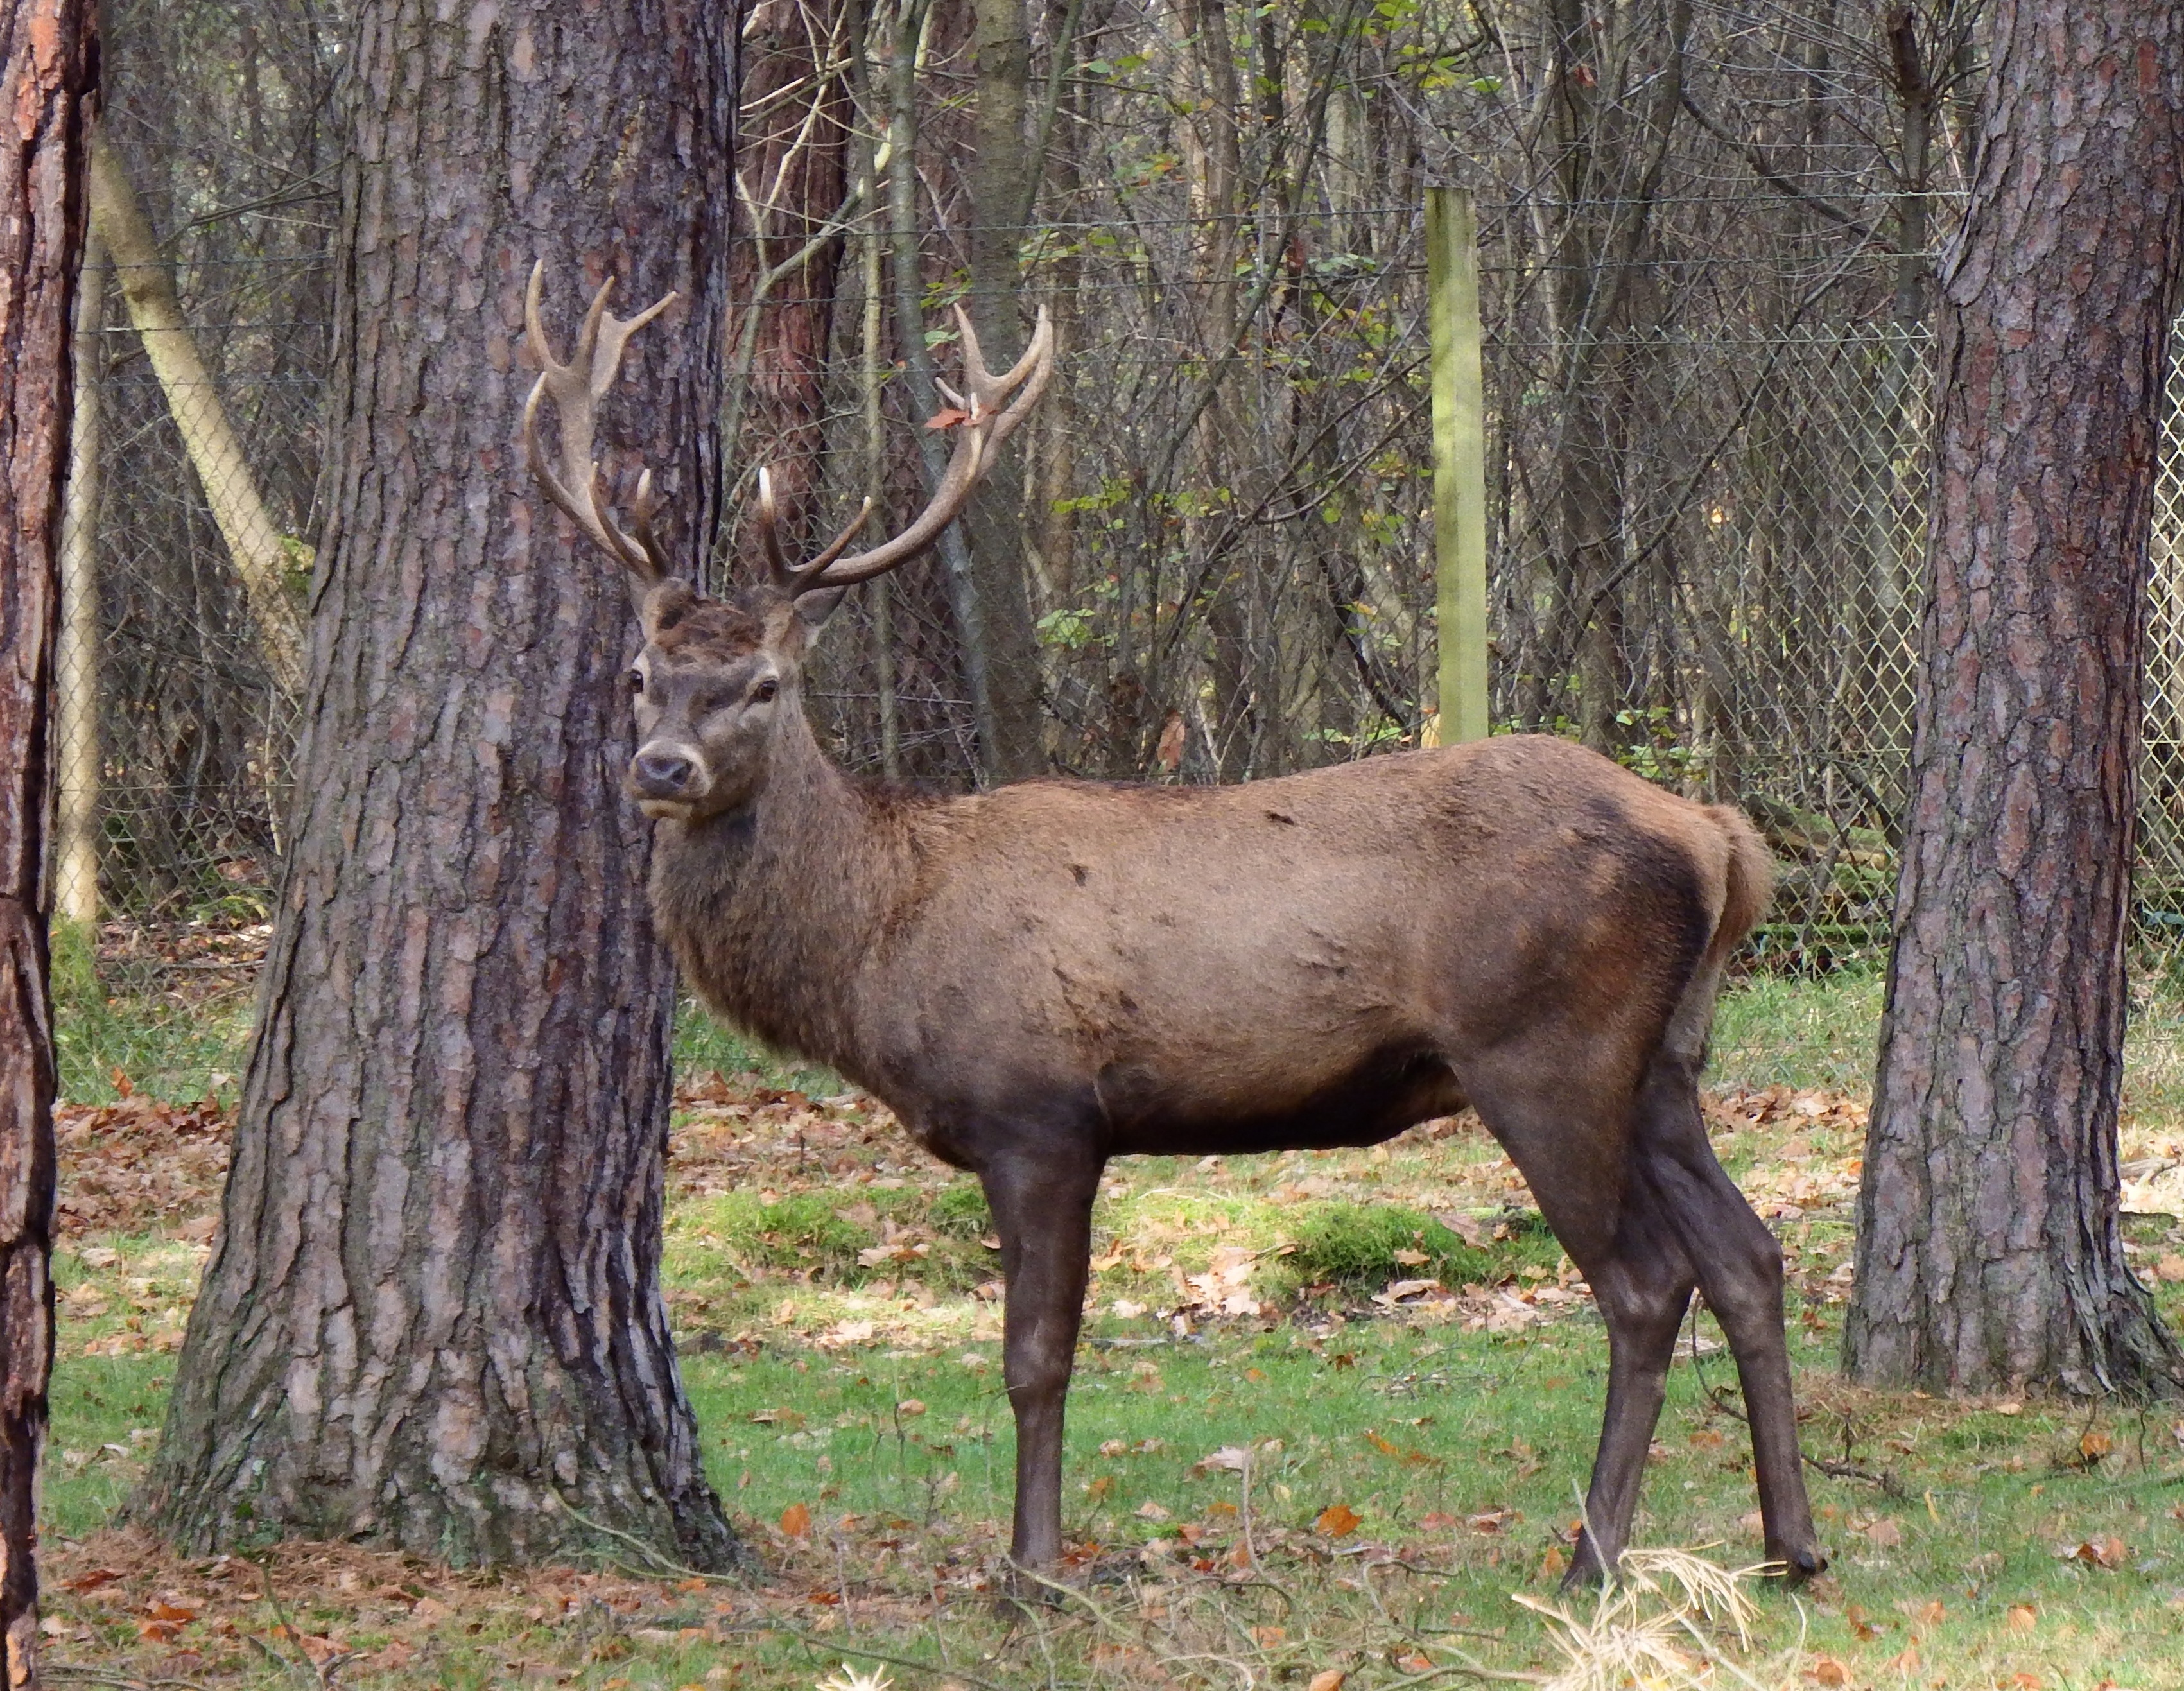
animal, wildlife, wild, deer, autumn, mammal, fauna, antler, capital, vertebrate, hirsch, paarhufer, elk, red deer, wildlife park, white tailed deer